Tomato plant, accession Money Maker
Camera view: bottom (45 deg); turntable rotation: 210 degrees
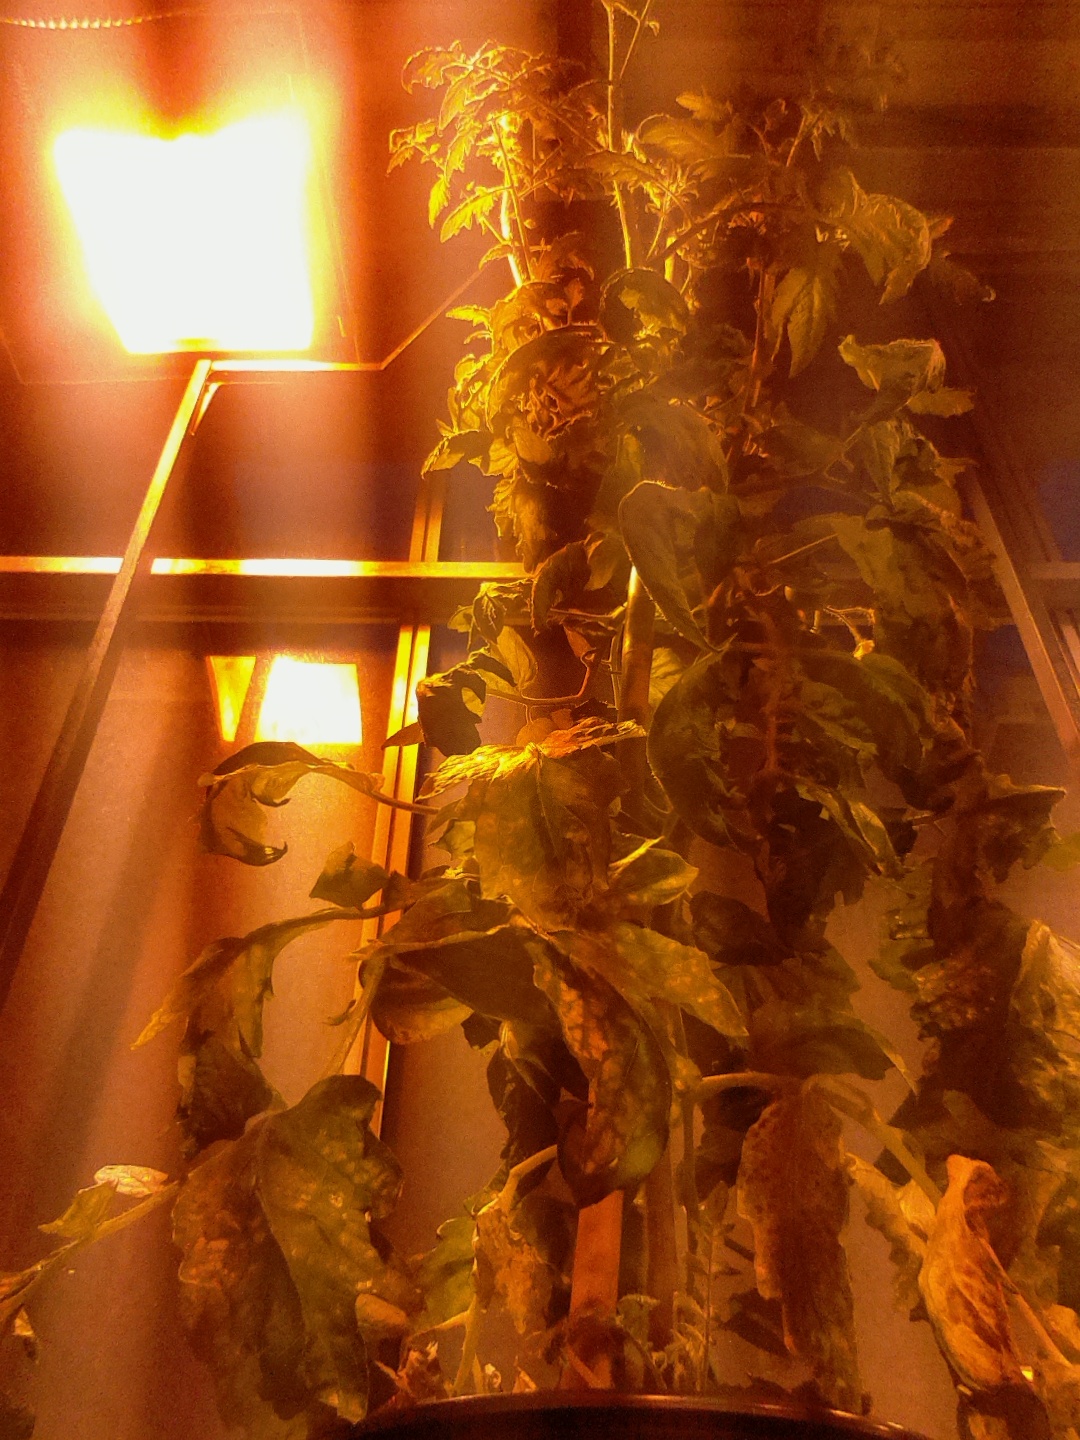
BBCH growth stage 72: 20%-30% of final fruit size